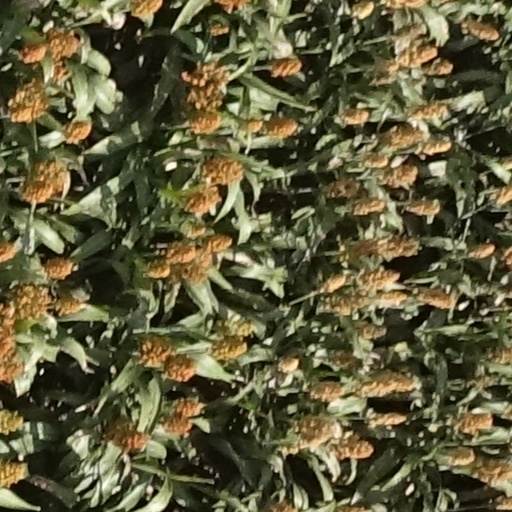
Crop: sorghum